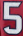
Number: 5